1926 Havana–Bermuda hurricane

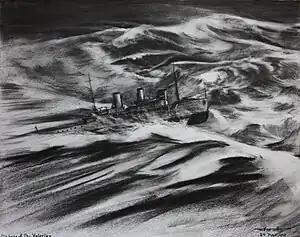
Black and white illustration of a ship battling strong waves.

In the Imperial fortress colony of Bermuda, 40% of the structures were damaged and two homes destroyed, but otherwise damage was light in St. George's Harbour and Hamilton Harbour, though naval vessels at the more exposed Royal Naval Dockyard, Bermuda (or "HM Dockyard Bermuda") were placed in great peril, and the Royal Naval sloop HMS Valerian, unable to reach safety before the storm hit, foundered off the southern shore with the loss of 85 crew. While weather forecasters knew of the storm's approach on Bermuda, it covered the thousand miles from the Bahamas to Bermuda so rapidly it apparently struck with few warning signs aside from heavy swells. On October 21, with the eye of the storm still from Bermuda, weather forecasts from the United States called for the hurricane to strike the island on the following morning with gale force.